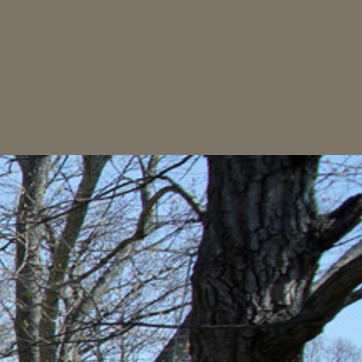
Material: sky